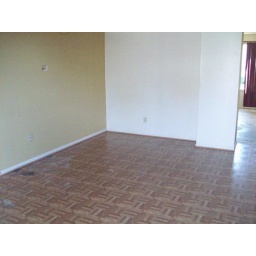
there is that wood floor in the kitchen